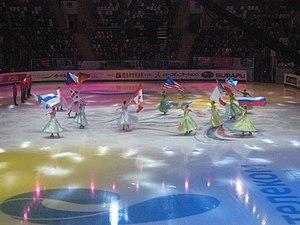
La Coupe de Russie est une compétition internationale de patinage artistique qui se déroule en Russie au cours de l'automne. Elle accueille des patineurs amateurs de niveau senior dans quatre catégories: simple messieurs, simple dames, couple artistique et danse sur glace.